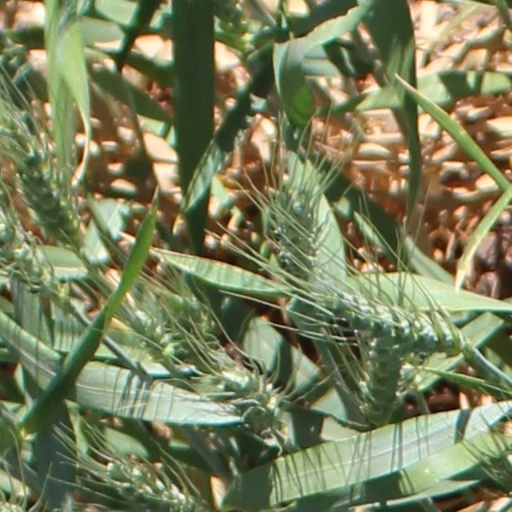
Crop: wheat